Columbus Commons

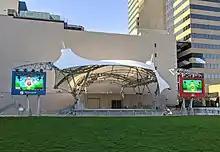
The Columbus Bicentennial Pavilion

Construction of the Columbus Bicentennial Pavilion was the signature capital project celebrating Columbus’ bicentennial in 2012. Since its completion, the iconic structure has drawn the central Ohio community to the heart of Downtown for live concerts and entertainment year round.